XHSAT-FM

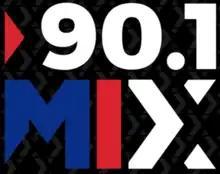
Logo used 2017-2023 with the Mix format

While it was made available in 1976, XHSAT received its concession on June 6, 1986. It was originally owned by Sergio de la Torre Rangel, who was selected to win the station in 1980.